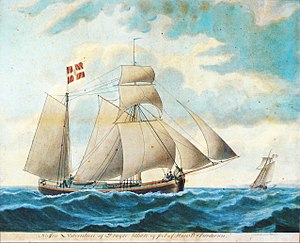
Skibsportræt
Kuffen Adventure af Dragør, malet efter 1823 af Jacob Petersen. Han var Danmarks mest produktive skibsportrætmaler, og man kender over 400 billeder fra hans hånd. Billedet findes på Museet for Søfart.
Et skibsportræt gengiver et bestemt skib. Skibsportrætterne var populære i Vesteuropa fra omkring 1750 og cirka 200 år frem. Deres storhedstid i Danmark var i perioden 1830 til 1870. Derefter blev de efterhånden afløst af fotografier. Portrætterne kendes under flere betegnelser, i Tyskland således som "Kapitänsbilder", fordi det ofte var skibenes kaptajner, der bestilte dem.